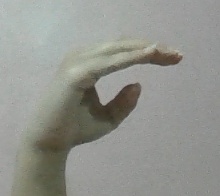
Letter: jeem